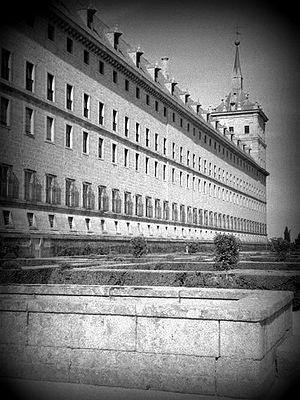
Spanien / Regioner i Spanien
Escorial
Spanien, officielt Kongeriget Spanien, er et land i Sydvesteuropa. Spanien dækker hovedparten af Den Iberiske Halvø. Landet omfatter også De Baleariske Øer i Middelhavet og De Kanariske Øer i Atlanterhavet, de nordafrikanske byer Ceuta og Melilla, samt adskillige småøer i den vestlige del af Middelhavet. Med undtagelse af en lille landgrænse med Gibraltar, grænser det spanske fastland i syd og øst op til Middelhavet. I nord og nordøst grænser det op til Frankrig, Andorra og Biscayabugten, og i vest og nordvest op til Portugal og Atlanterhavet. Spanien deler som det eneste land i Europa landegrænse med et afrikansk land.